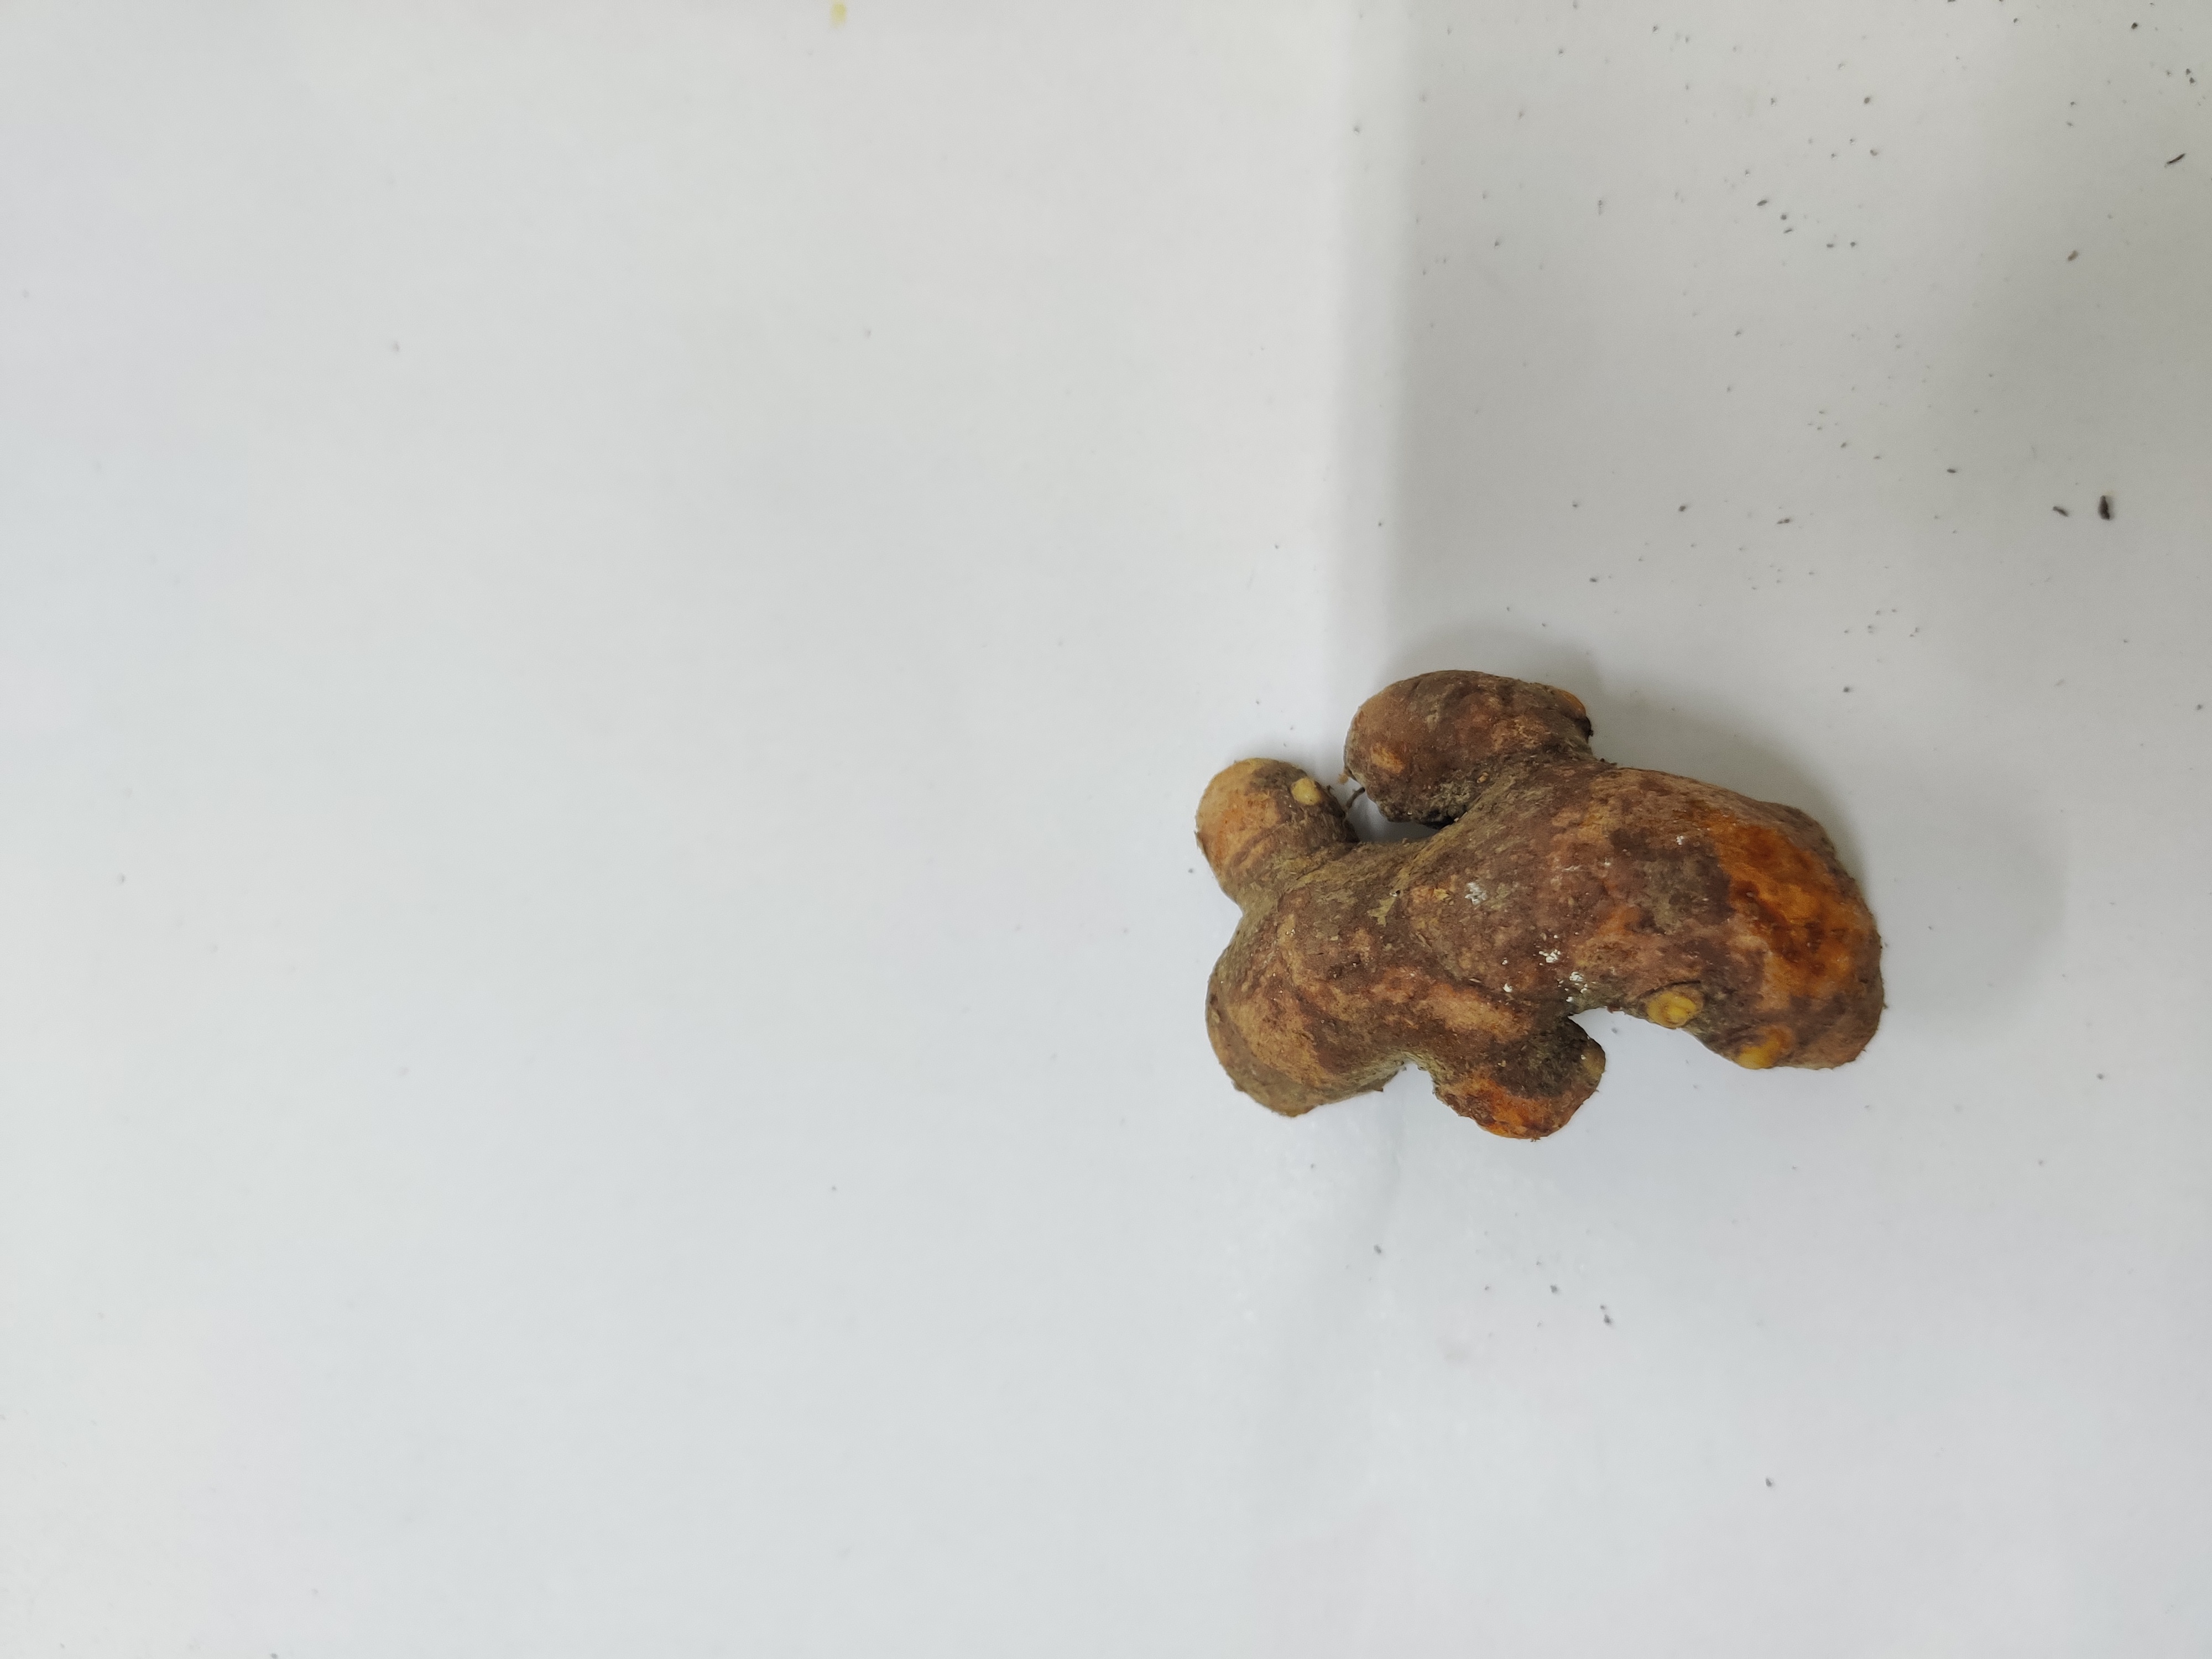
Crop: Turmeric
Condition: Damaged